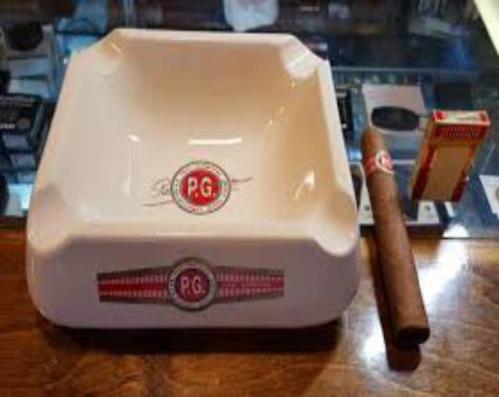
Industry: Necessities